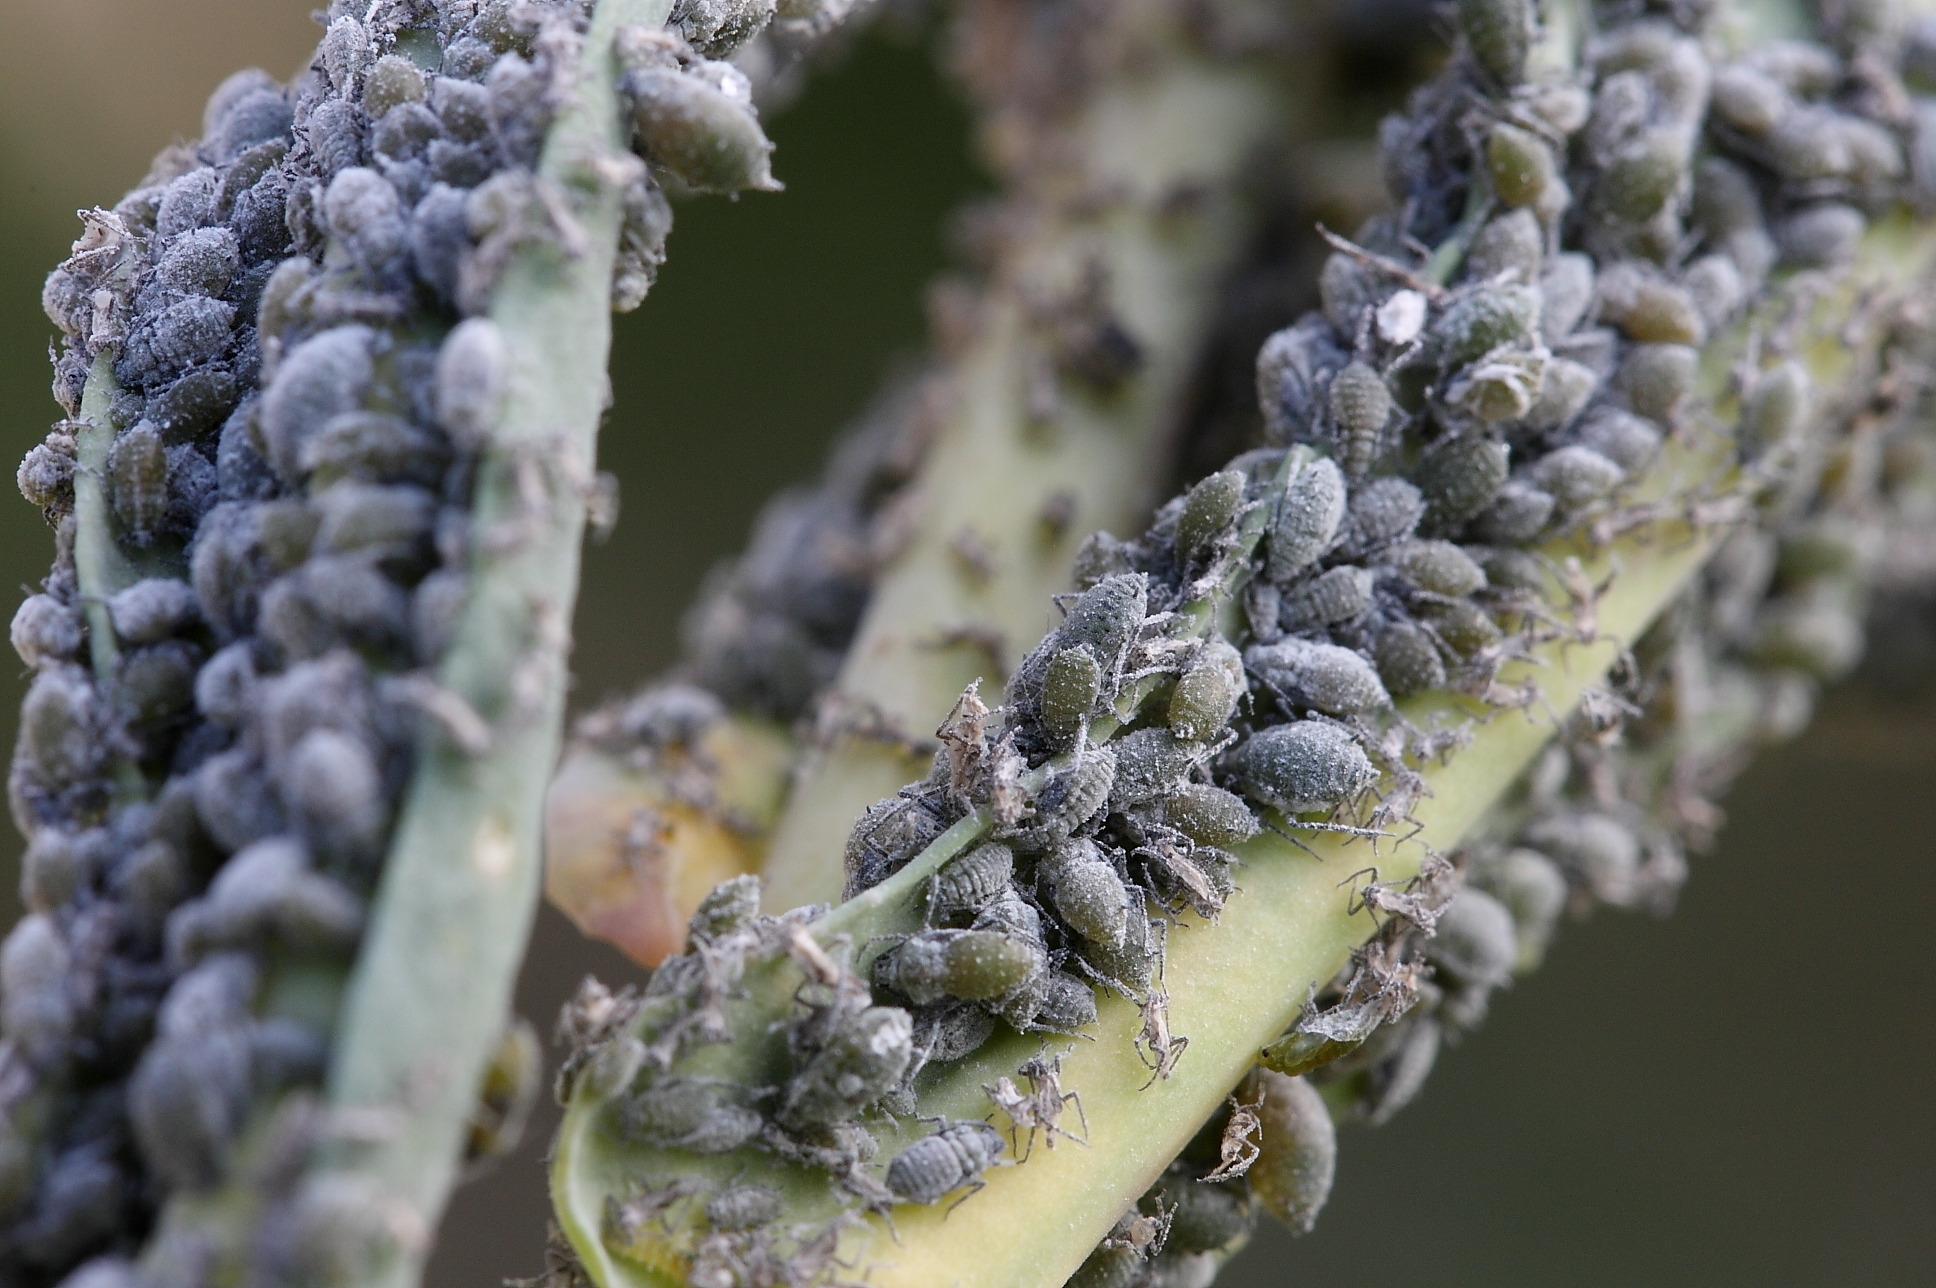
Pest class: cabbage_aphid